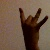
The image shows a hand gesture representing the number 8 in Indian Sign Language.